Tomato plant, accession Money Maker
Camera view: bottom (45 deg); turntable rotation: 0 degrees
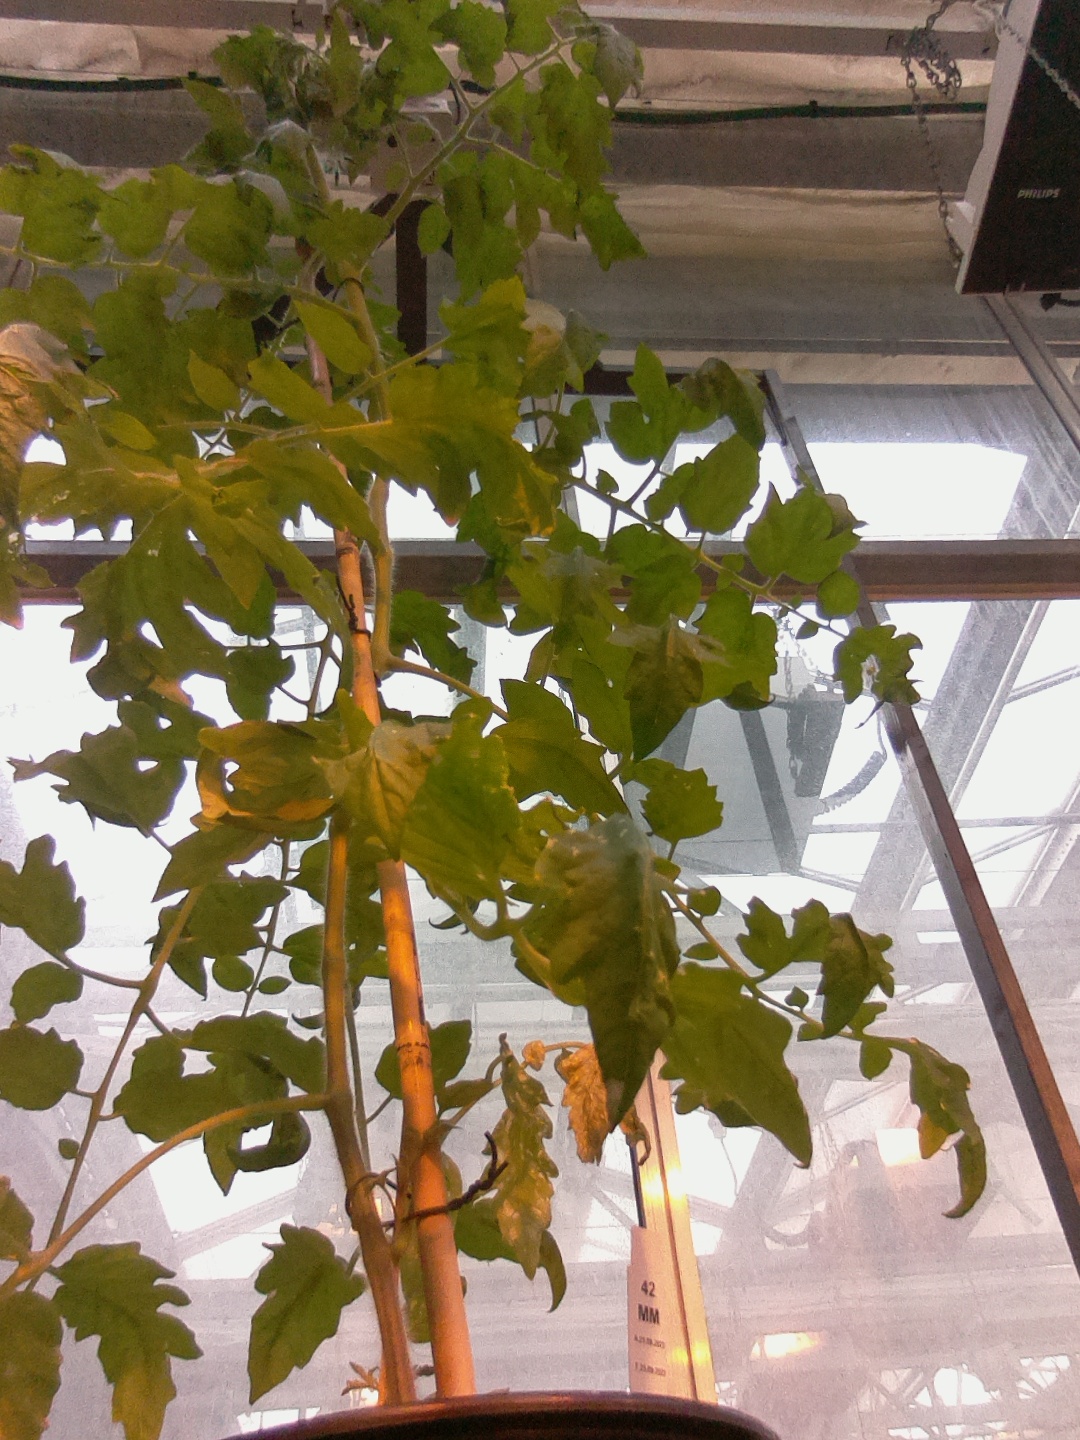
BBCH growth stage 55: 5 inflorescences visible